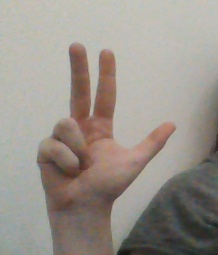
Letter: al